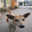
Label: dog